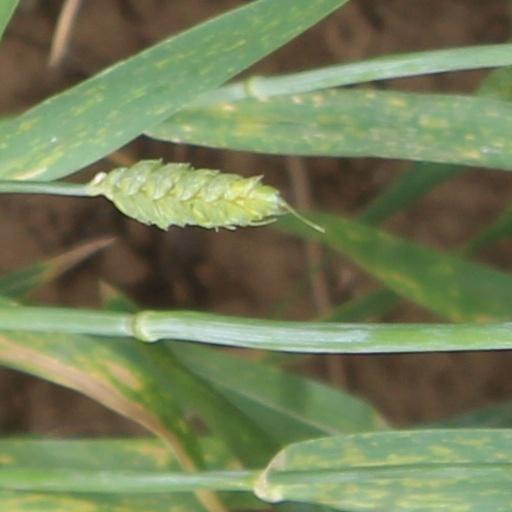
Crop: wheat